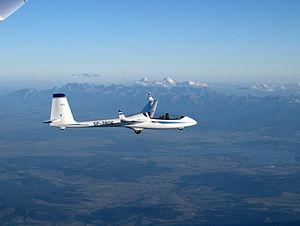
Le Allstar SZD-54 Perkoz est un planeur à deux places polonais, construit par Allstar PZL Glider. Le Perkoz est construit entièrement en composite fibre de verre. Il est dessiné pour la formation, pour la voltige et pour le vol de campagne. Dans la version avec des rallonges d'aile et winglets amovibles il atteint une finesse de 42.